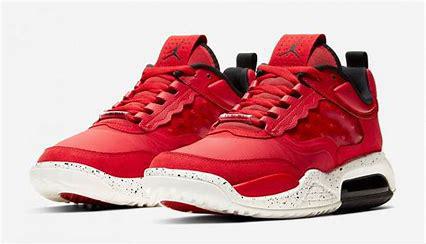
Brand: Jordan
Model: Max 200